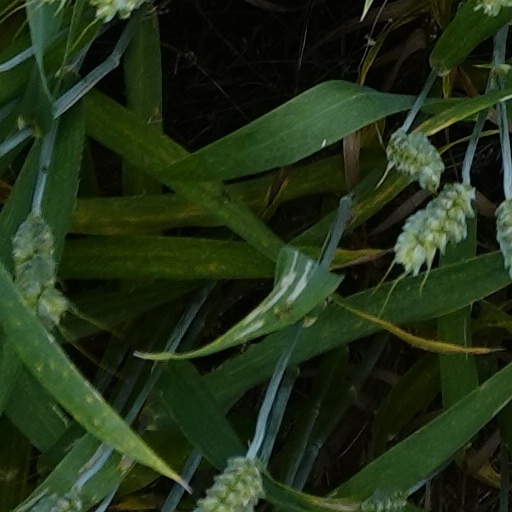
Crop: wheat